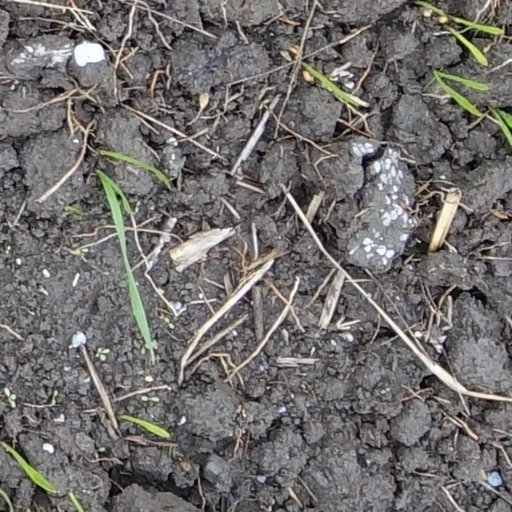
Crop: wheat